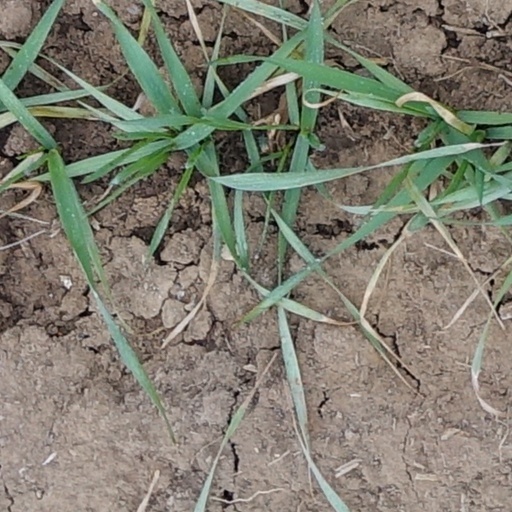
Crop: wheat